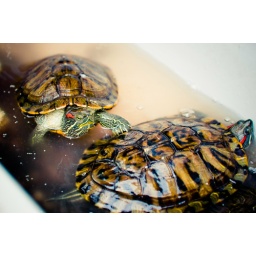
Tortoise in kitchen sink